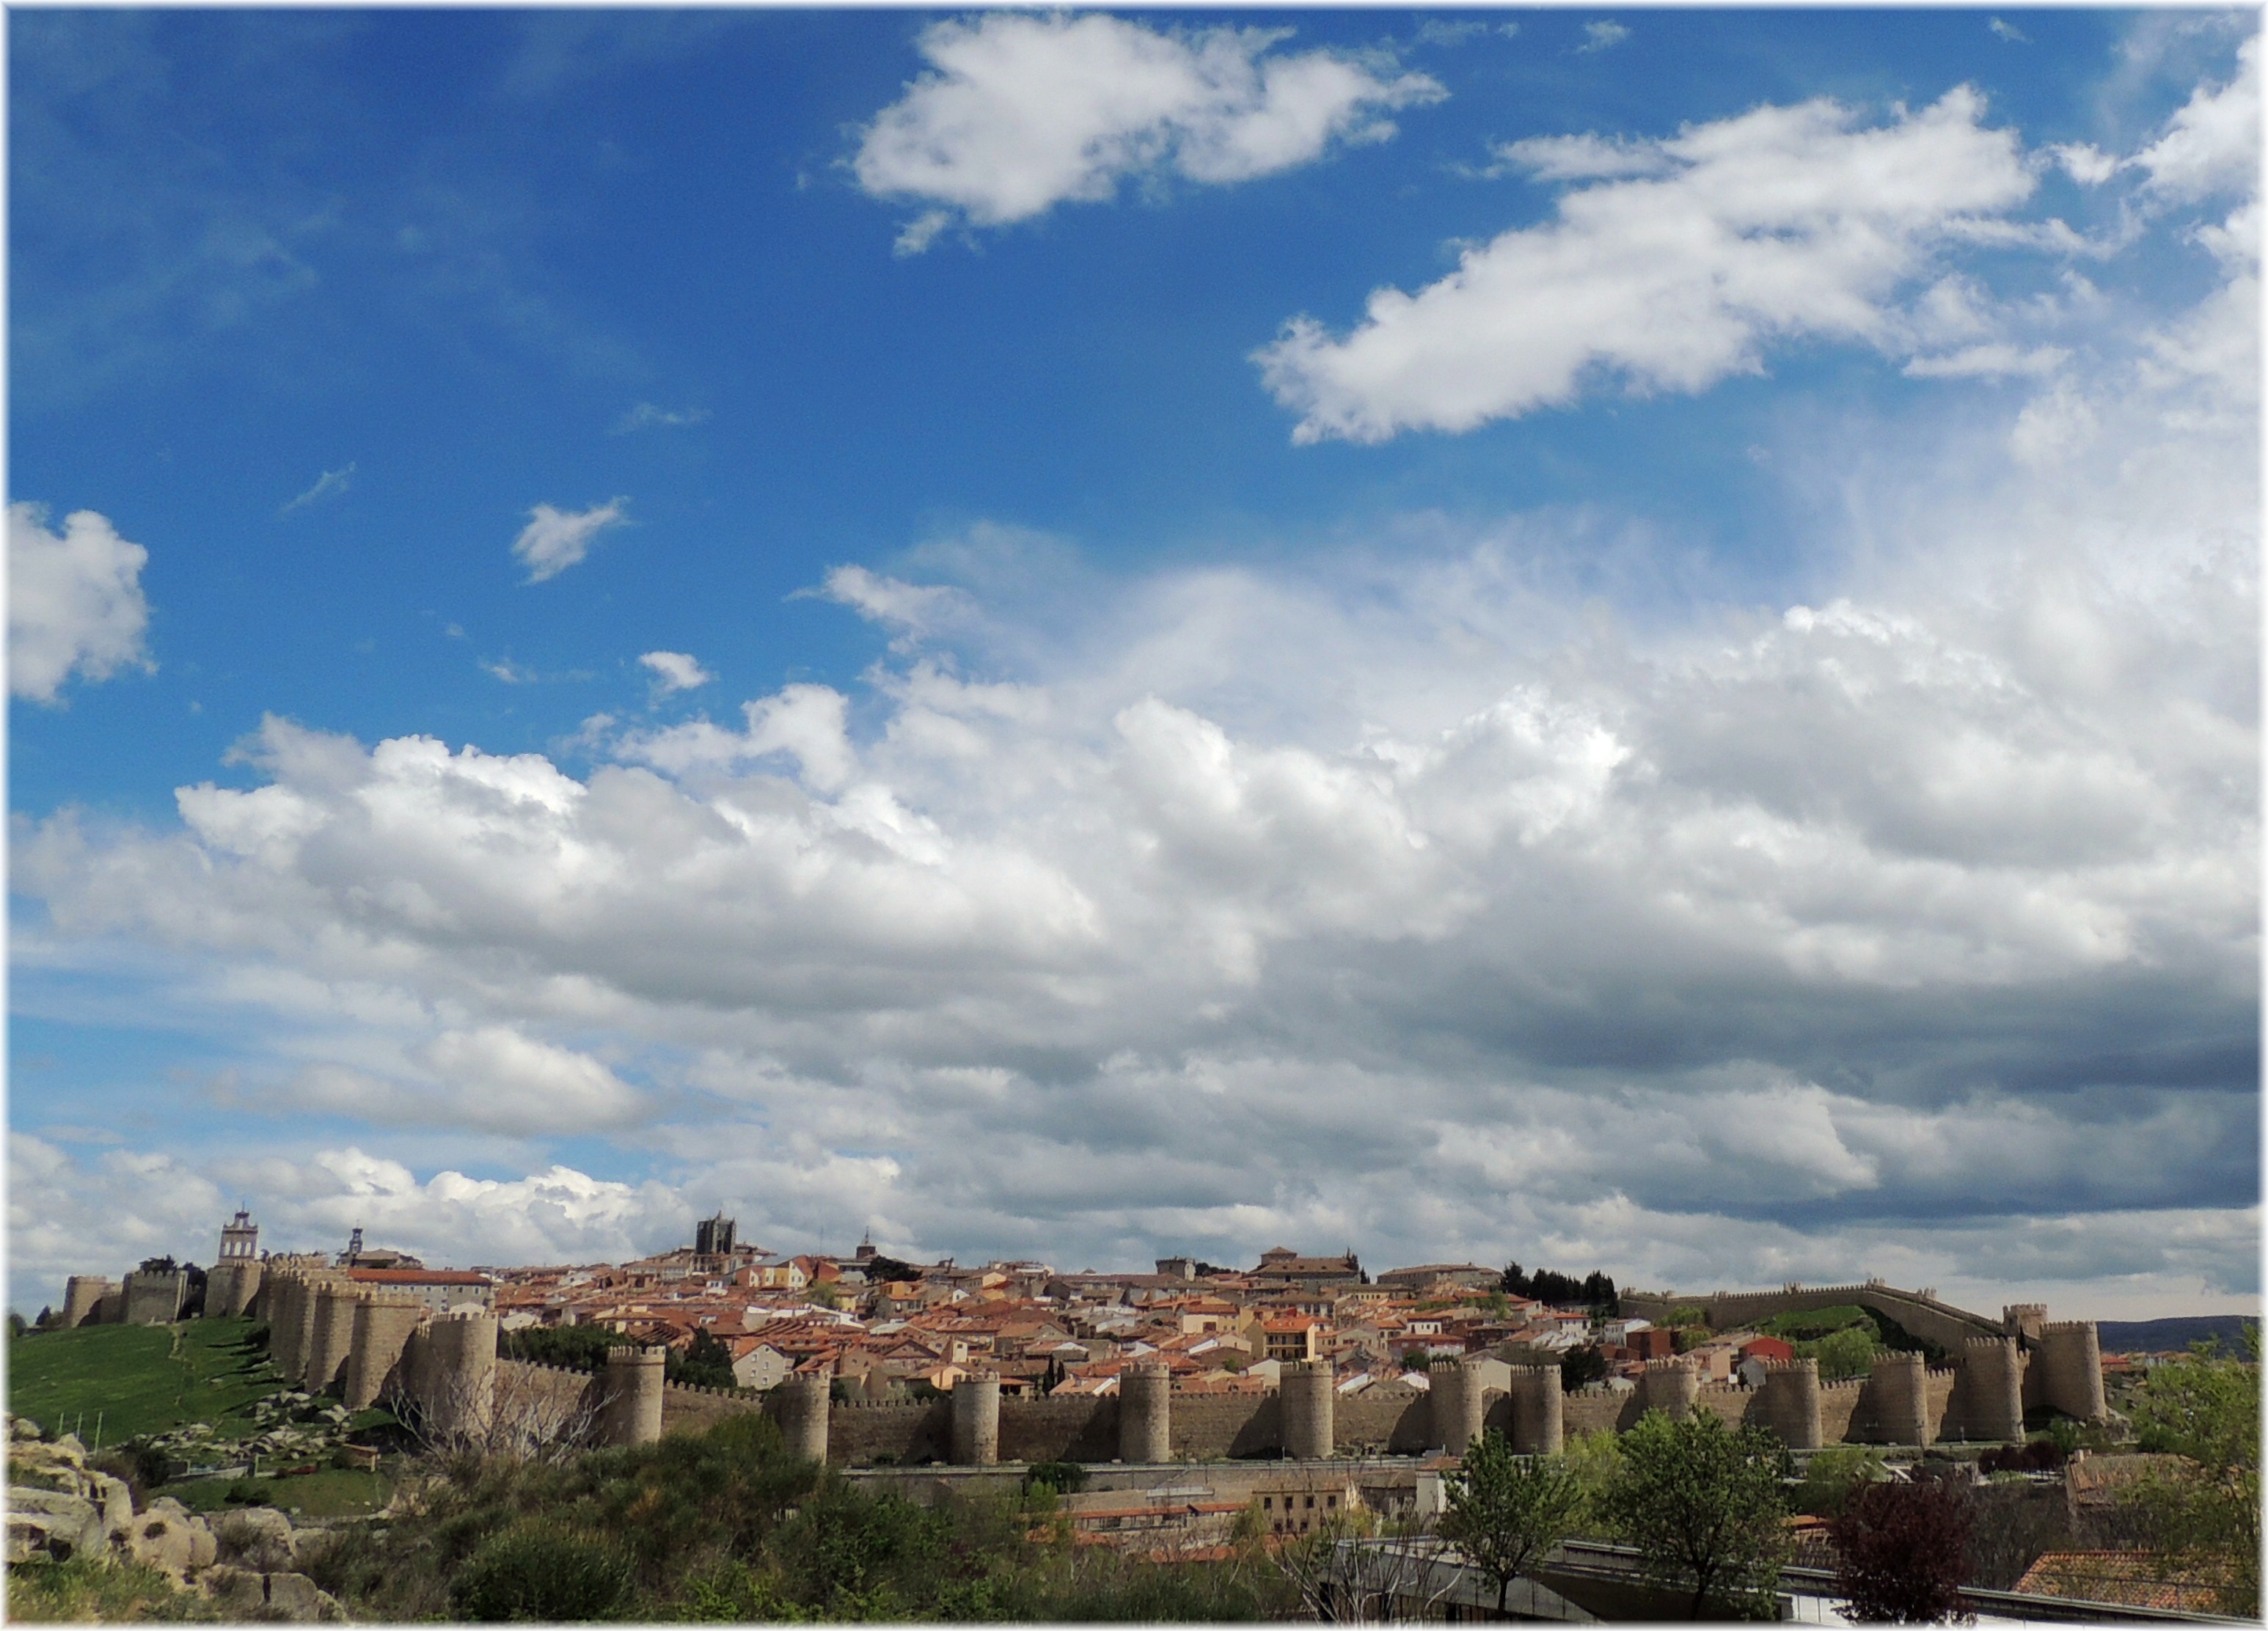
sea, horizon, cloud, sky, skyline, town, city, cityscape, panorama, residential area, human settlement